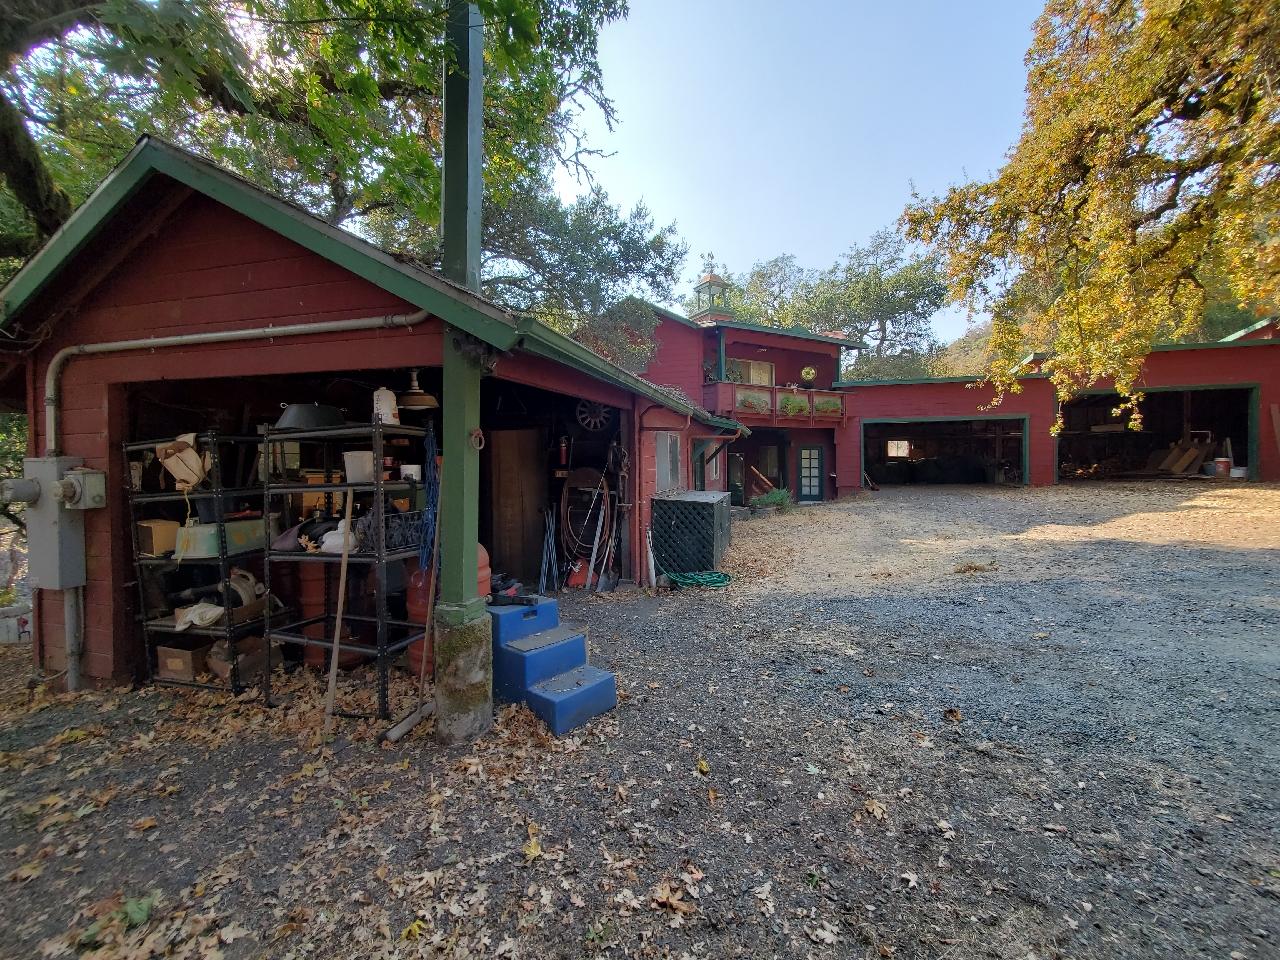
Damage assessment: no_damage